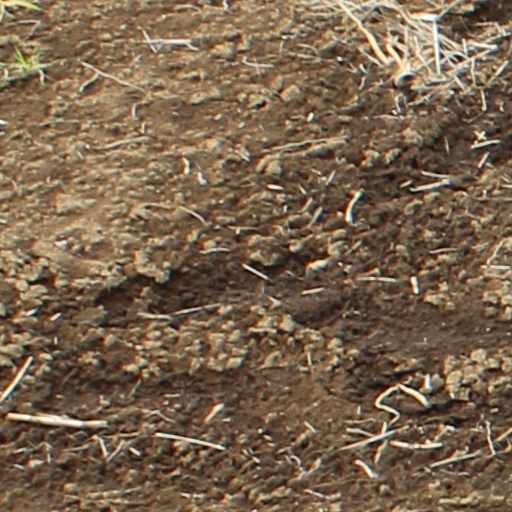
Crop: wheat